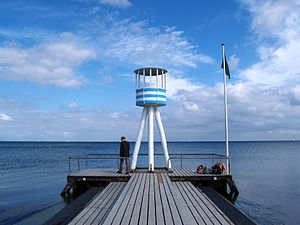
Arne Jacobsen / Arkitekturværker / Galleri
Arne Emil Jacobsen var en dansk arkitekt og formgiver, som var med til at indføre modernismen i Danmark. Han har internationalt ry og er en af Danmarks mest kendte designere.